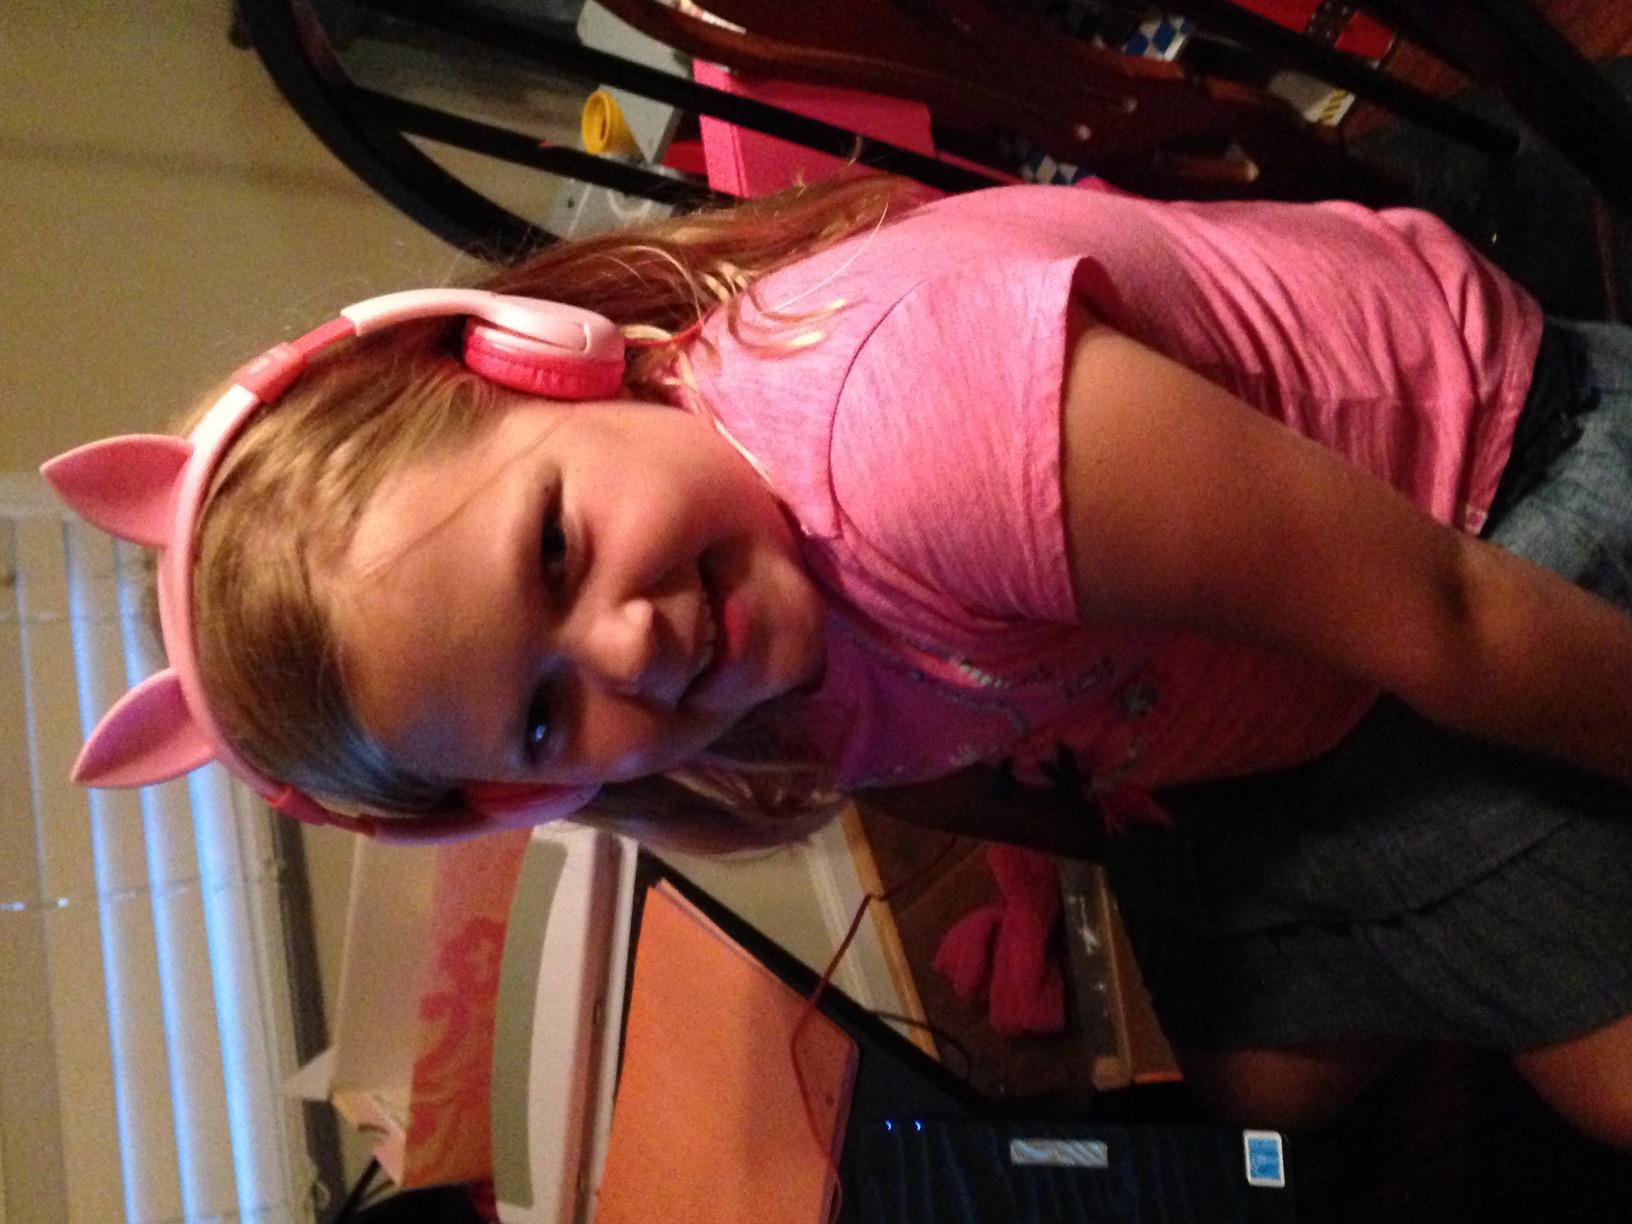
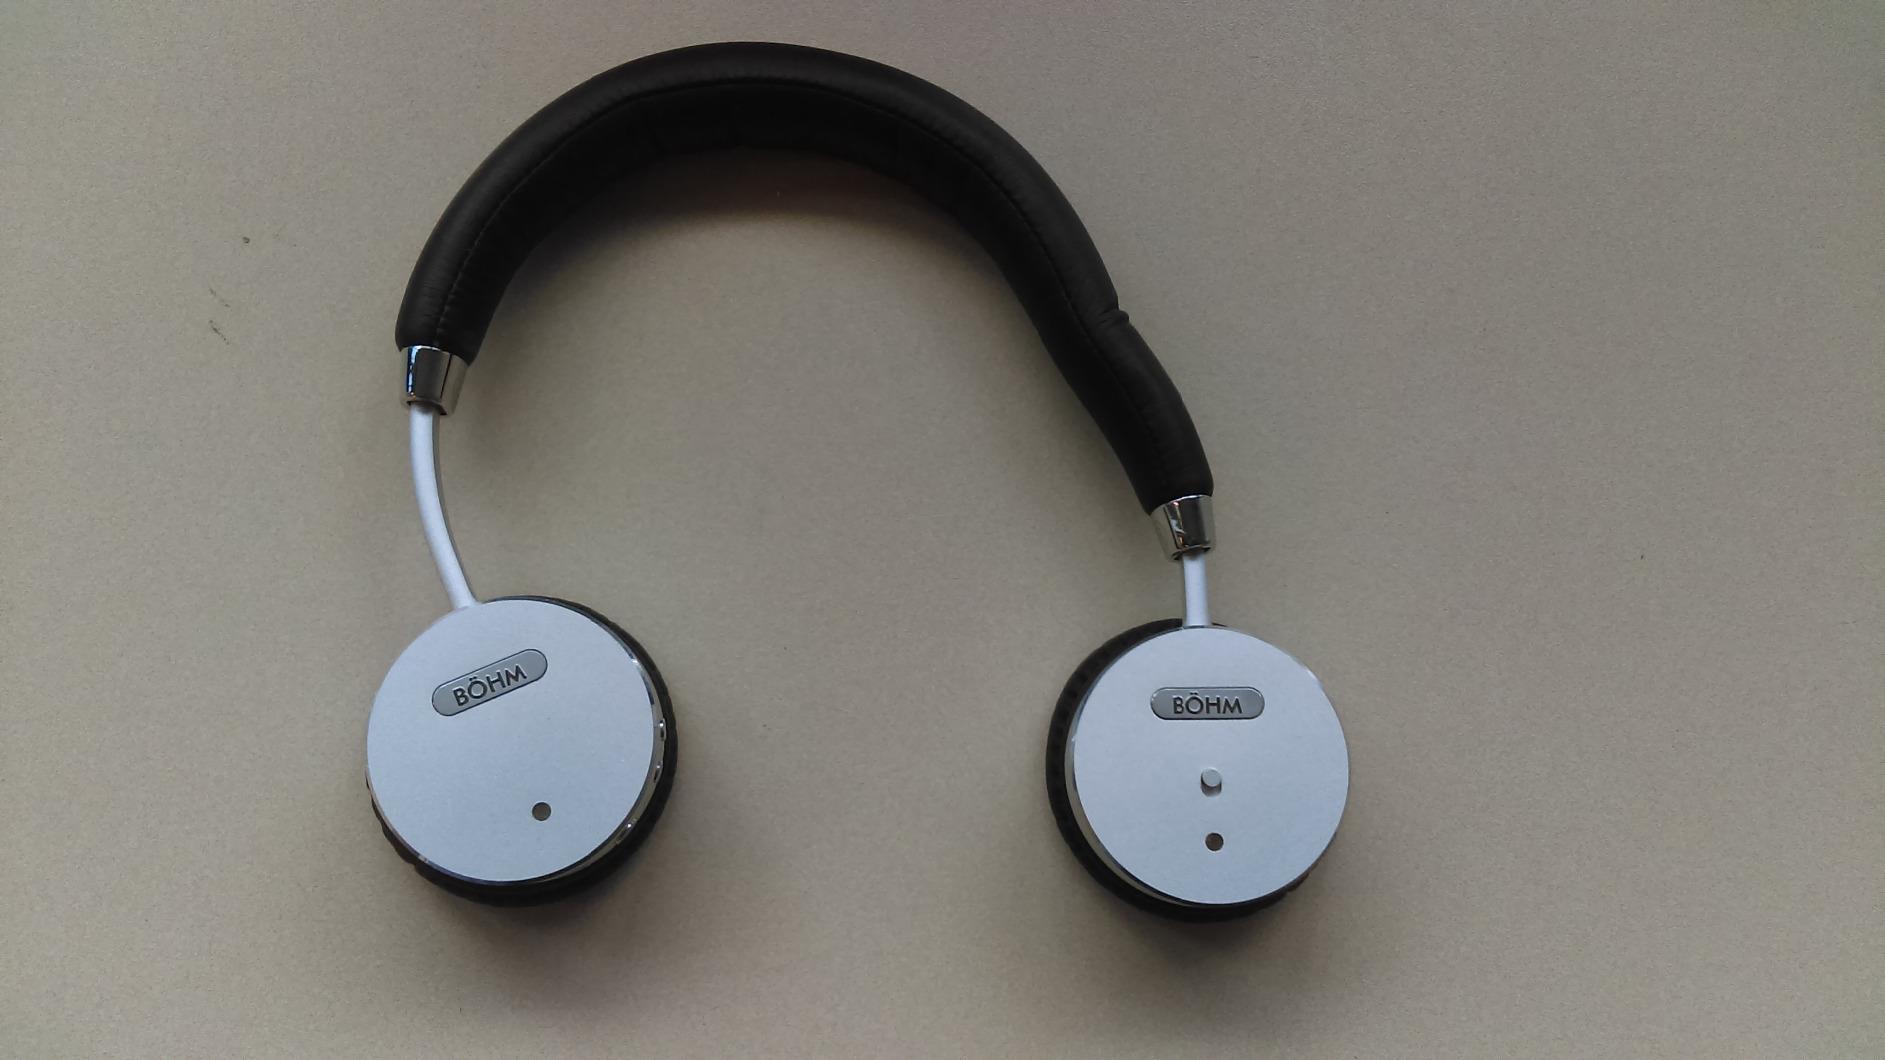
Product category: headphones
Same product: no